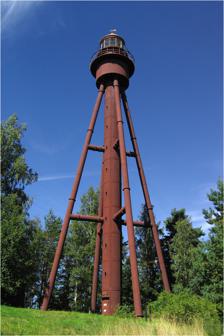
Building: Ruhnu Lighthouse
Country: Unknown
Year built: 1877
Lighthouse in Estonia Lighthouse Ruhnu Lighthouse Location Ruhnu , Estonia Coordinates 57°48′05″N 23°15′36″E / 57.80135766°N 23.26012233°E / 57.80135766; 23.26012233 Tower Constructed 1646 (first) 1757 (second) 1820 (third) Construction cast iron Height 30 metres (98 ft) Shape square base skeletal tower with balcony, observation room and lantern Markings brown tower and red lantern roof Heritage architectural monument Light First lit 1877 (current) Focal height 37 metres (121 ft) Range 12 nautical miles (22 km; 14 mi) Characteristic Fl W 4 s. Estonia no. EVA 990 Ruhnu Lighthouse ( Estonian : Ruhnu tuletorn ) is a lighthouse located on the island of Ruhnu (in the Gulf of Riga ), in Estonia . History The first mention of a lighthouse on the island of Ruhnu is from the year of 1646. The current lighthouse was made in 1877, by Forges et Chantiers de la Méditerranée , a company based in France . According to rumours, the unusual design of the Ruhnu Lighthouse was made by Gustave Eiffel , however no actual proof has been given. The lighthouse's structure is made out of metal, supported by four counterforts . The lighthouse had a gallery and a sentry room, which was destroyed during World War I .  The lighthouse was rebuilt in 1937. See also Estonia portal Engineering portal List of lighthouses in Estonia References